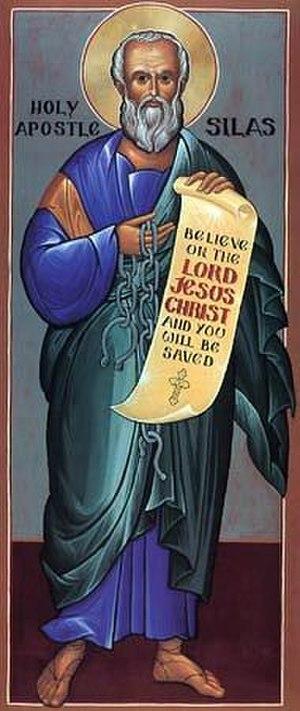
Silas est un membre de la première communauté chrétienne de Jérusalem, membre des Septante et compagnon de voyage de Paul de Tarse dans son premier voyage à Antioche avec Barnabé et son deuxième en Galatie avec Timothée. Il l'a également accompagné dans ses voyages missionnaires en Syrie, en Cilicie et en Macédoine.